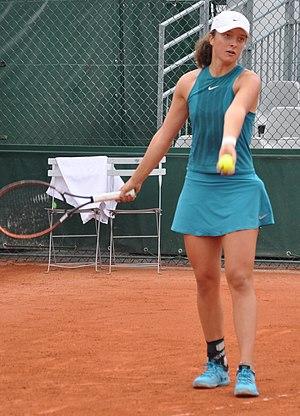
Iga Świątek, dans le tableau junior de Roland Garros 2018
Iga Świątek, née le 31 mai 2001 à Varsovie, est une joueuse de tennis polonaise, professionnelle depuis 2018.